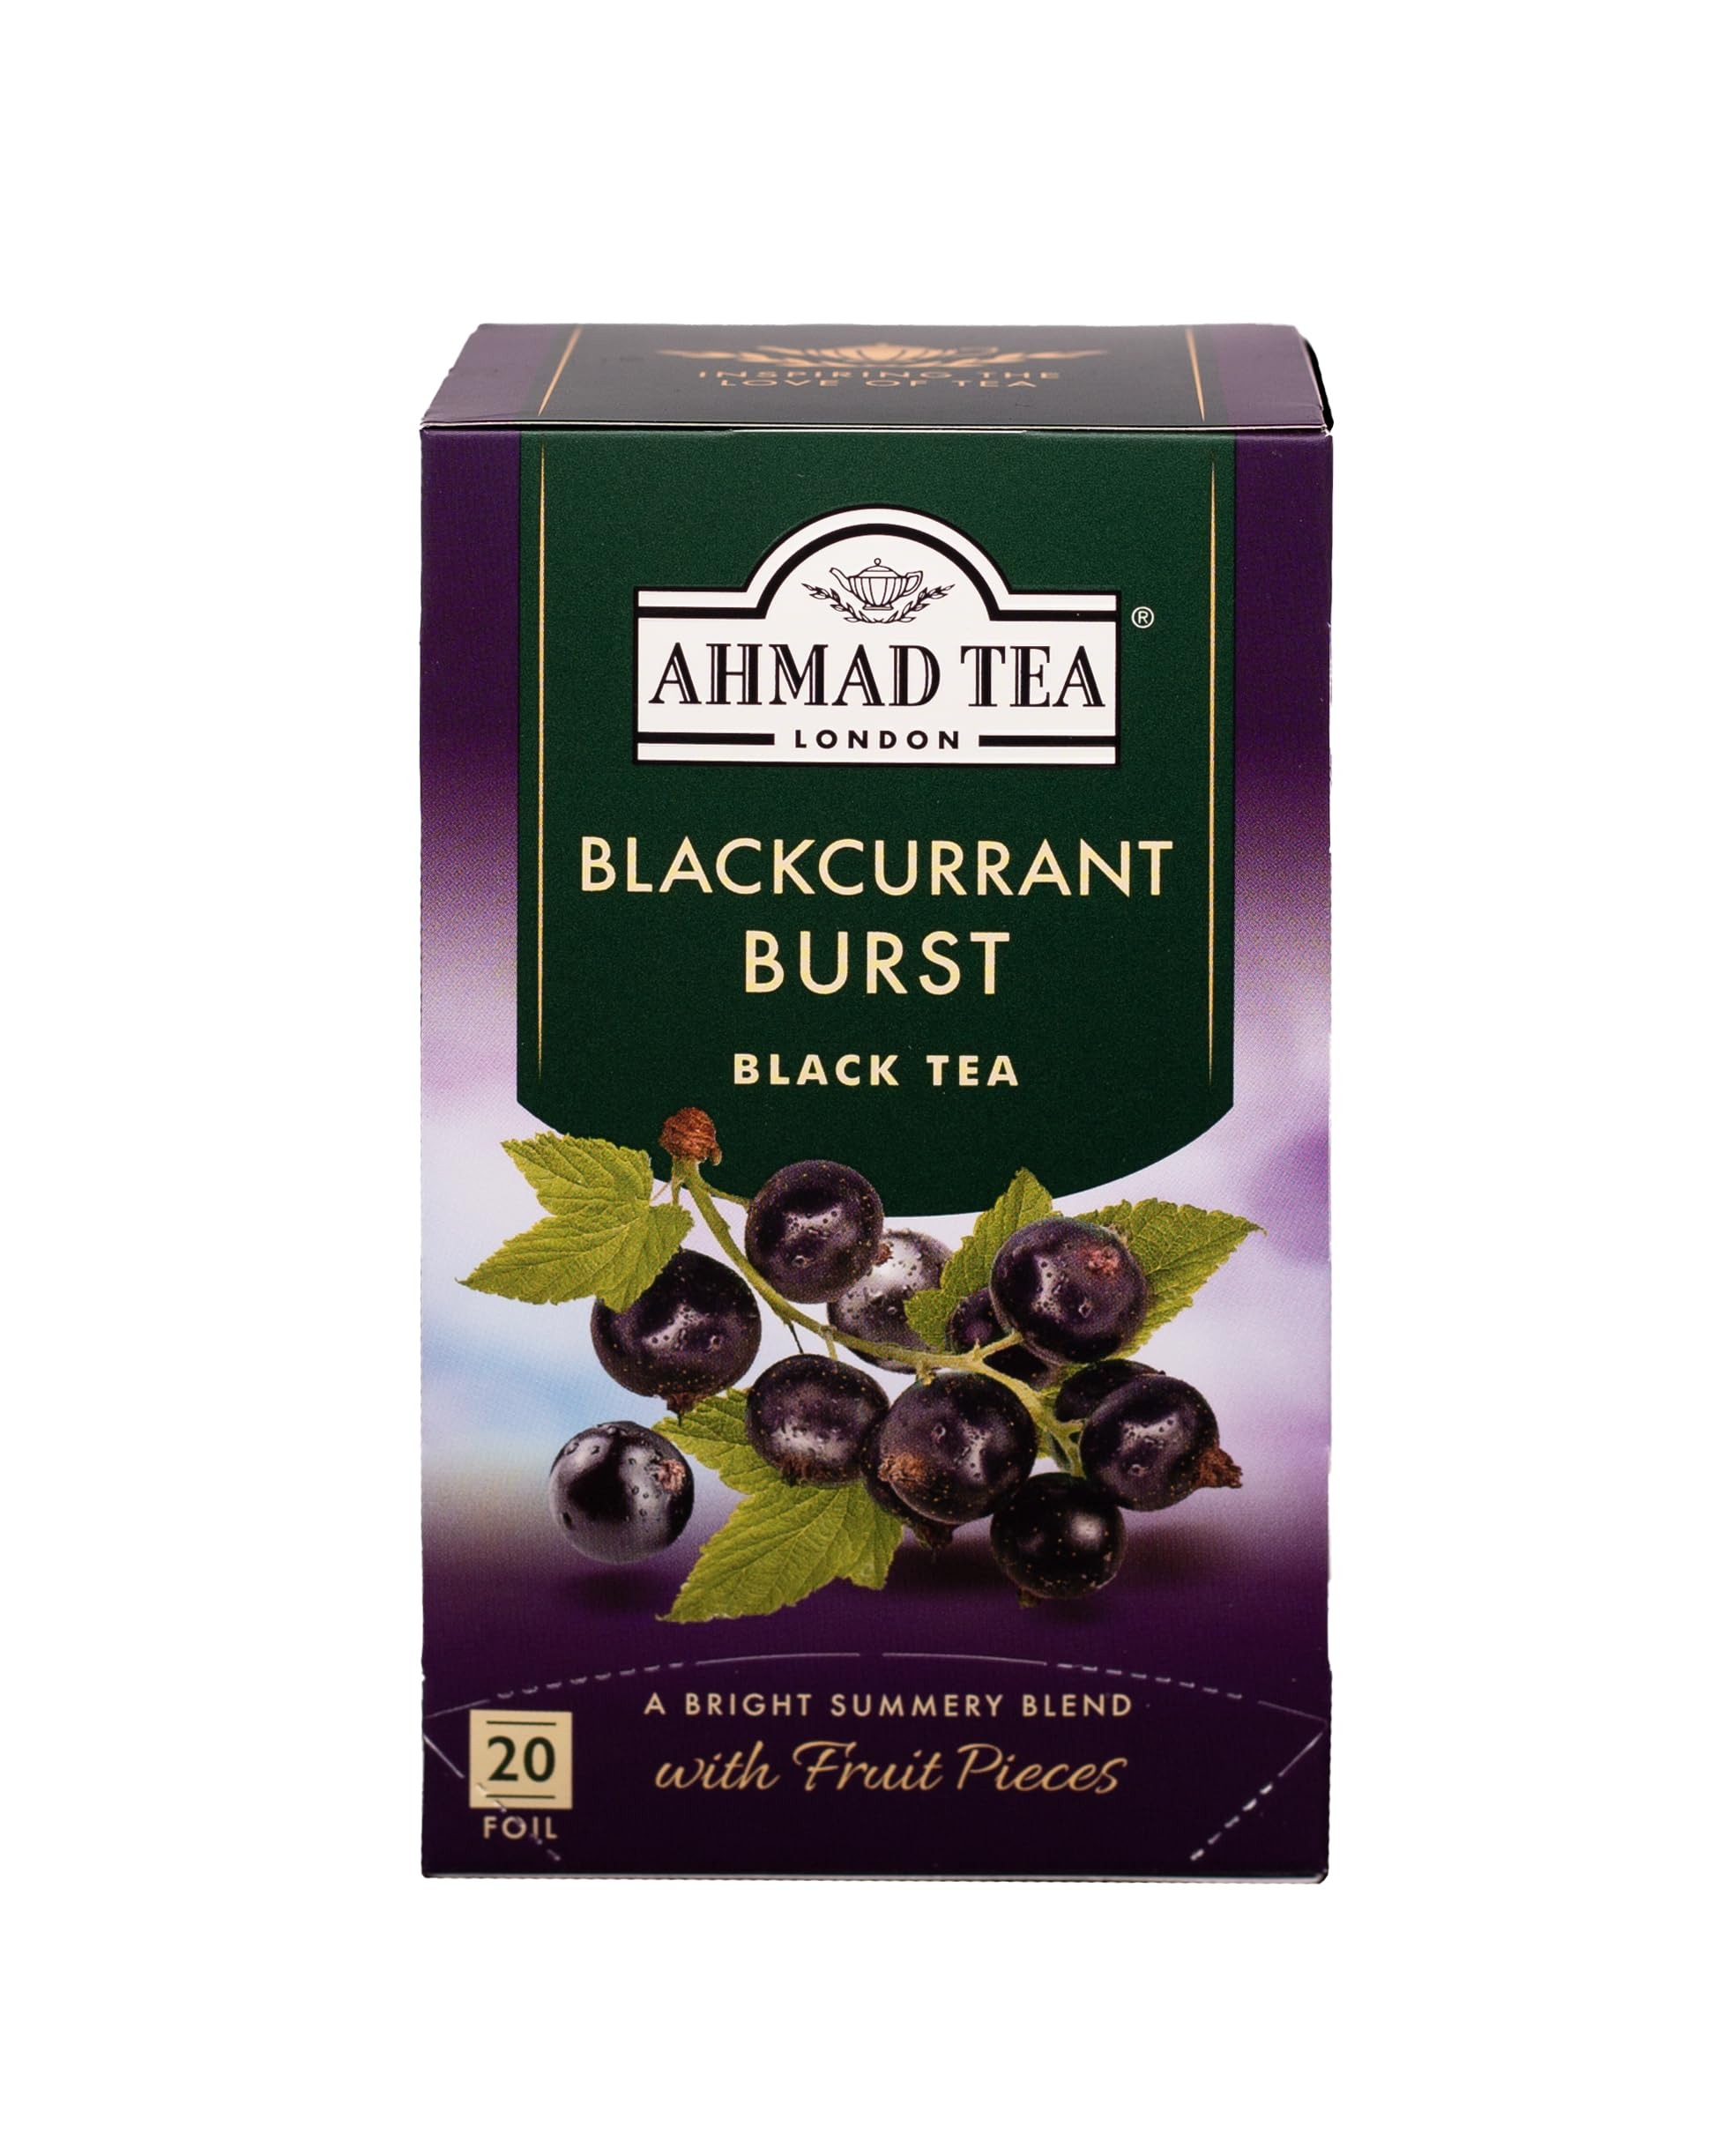
Item Name: Ahmad Tea Black Tea, Blackcurrant Burst Teabags, 20 ct (Pack of 6) - Caffeinated & Sugar-Free
Bullet Point 1: DELICIOUS & SATISFYING FLAVOR – Ahmad Tea earned 22 Great Taste Awards, Blackcurrant Burst being our most popular black fruit teas. A brisky and bold fruitiness in one cup.
Bullet Point 2: QUALITY INGREDIENTS – Committing to quality and consistency, Ahmad Tea blends only the finest leaves cultivated from our trusted growers and tea gardens around the world.
Bullet Point 3: BREWING YOUR TEA – Blackcurrent Burst is offered in tagged tea bags. Steep according to the recommended time on the pack. Great served hot or iced.
Bullet Point 4: TEA BENEFITS – Strong antioxidant properties that help support heart health and boosts your immune system. Blackcurrent Burst is naturally caffeinated, sugar-free, and a great substitute for coffee and soft drinks.
Bullet Point 5: ETHICAL TEA PRACTICES – We are proud to support the Ethical Tea Partnership, who are working towards the lives of tea workers and their environment worldwide.
Value: 120.0
Unit: Count

Price: 26.02